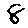
Label: 8